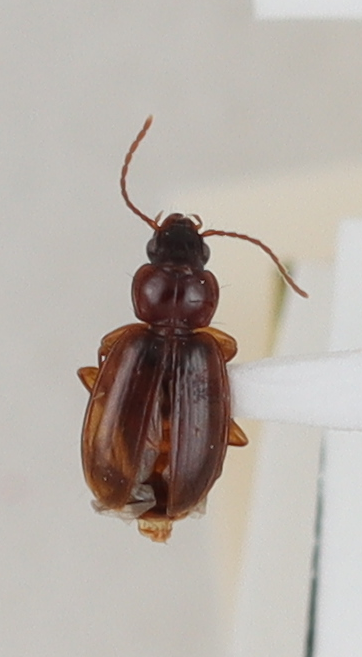
Scientific name: Trechus obtusus
Plot: 14
Trap: E
Collected: 20210713